Sky position (RA, Dec in degrees): 333.002, -1.112
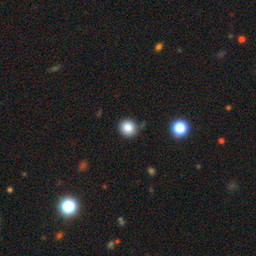
Galaxy morphology: Round Smooth Galaxies